Hyperbubble

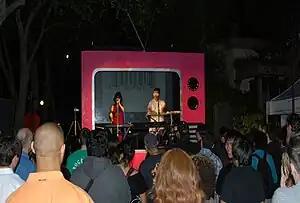
Hyperbubble performs in costume and in a giant TV at the 2010 Luminaria Festival in San Antonio, Texas

An intrinsic component of Hyperbubble is the integration of pop culture and the performing and visual arts into its performances, music videos and packaging. This is informed by the duo's art background. Jess received a Master of Fine Arts from the University of Texas at San Antonio and is an art department faculty member at San Antonio College and the Southwest School of Art. Jeff who has a B.F.A. from the University of Texas San Antonio served as an instructor at the International Academy of Design and Technology San Antonio prior to his current stint at the Southwest School of Art. He also designs show flyer and CD and album cover art. In keeping with their art background, the band debuted at the Cactus Bra Space in San Antonio's Blue Star Arts Complex on November 6, 2003 and continues to perform in art spaces. In 2007, the band played in support of an exhibit opening by new wave musician/artist of Devo, Mark Mothersbaugh, entitled "Postcard Diaries."